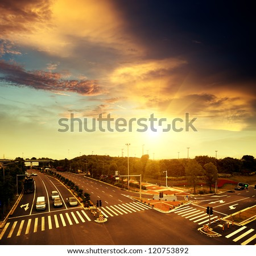
urban road in the evening